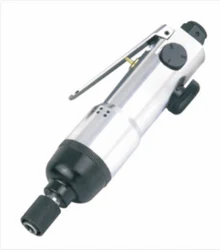
Label: Pneumatic_Screw_Driver